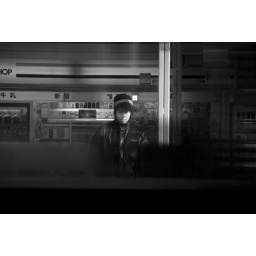
Young man waiting for transport somewhere in Osaka, Japan. Image captured through window of train moving between us.